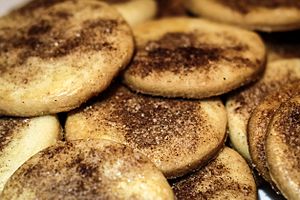
Jødekage
Billede af en klassisk dansk jødekage (småkage)
Billede af en klassisk dansk jøde kage (småkage)
En jødekage er en småkage med sukker og kanel. Mange laver den i julen. Betegnelsen jødekage opstod i 1700-tallet fordi forskellige kager blev solgt af jødiske bagerier. Kagen som den er i dag stammer dog tilbage fra 1856 og er af dansk oprindelse og må have fået navnet fordi dens udseende mindede om mere eksotiske kager fra fortidens jødiske bagerier